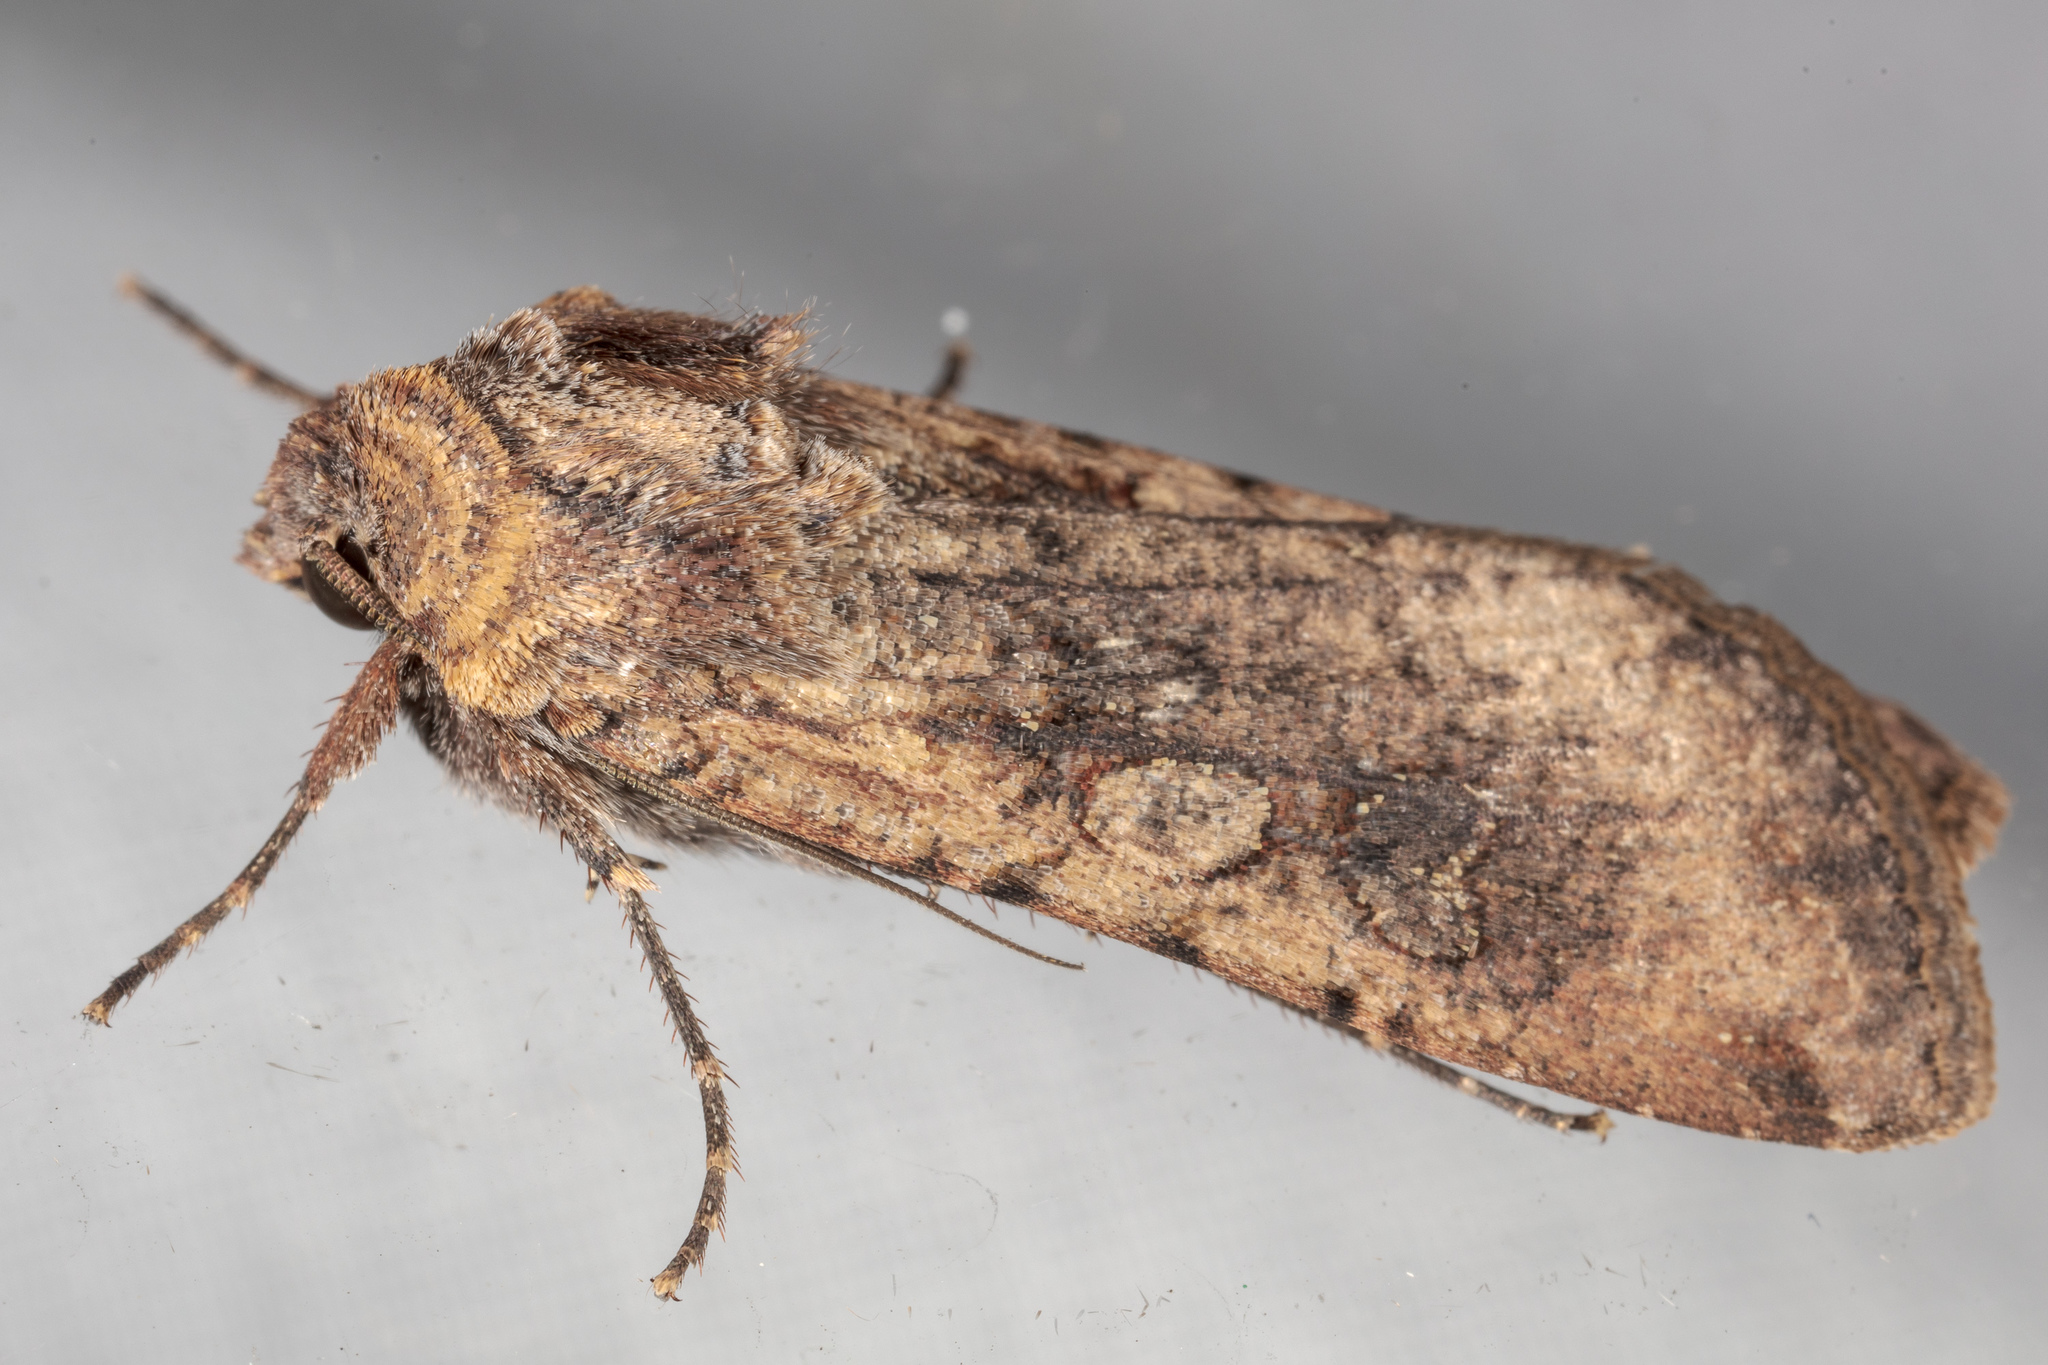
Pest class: cutworms